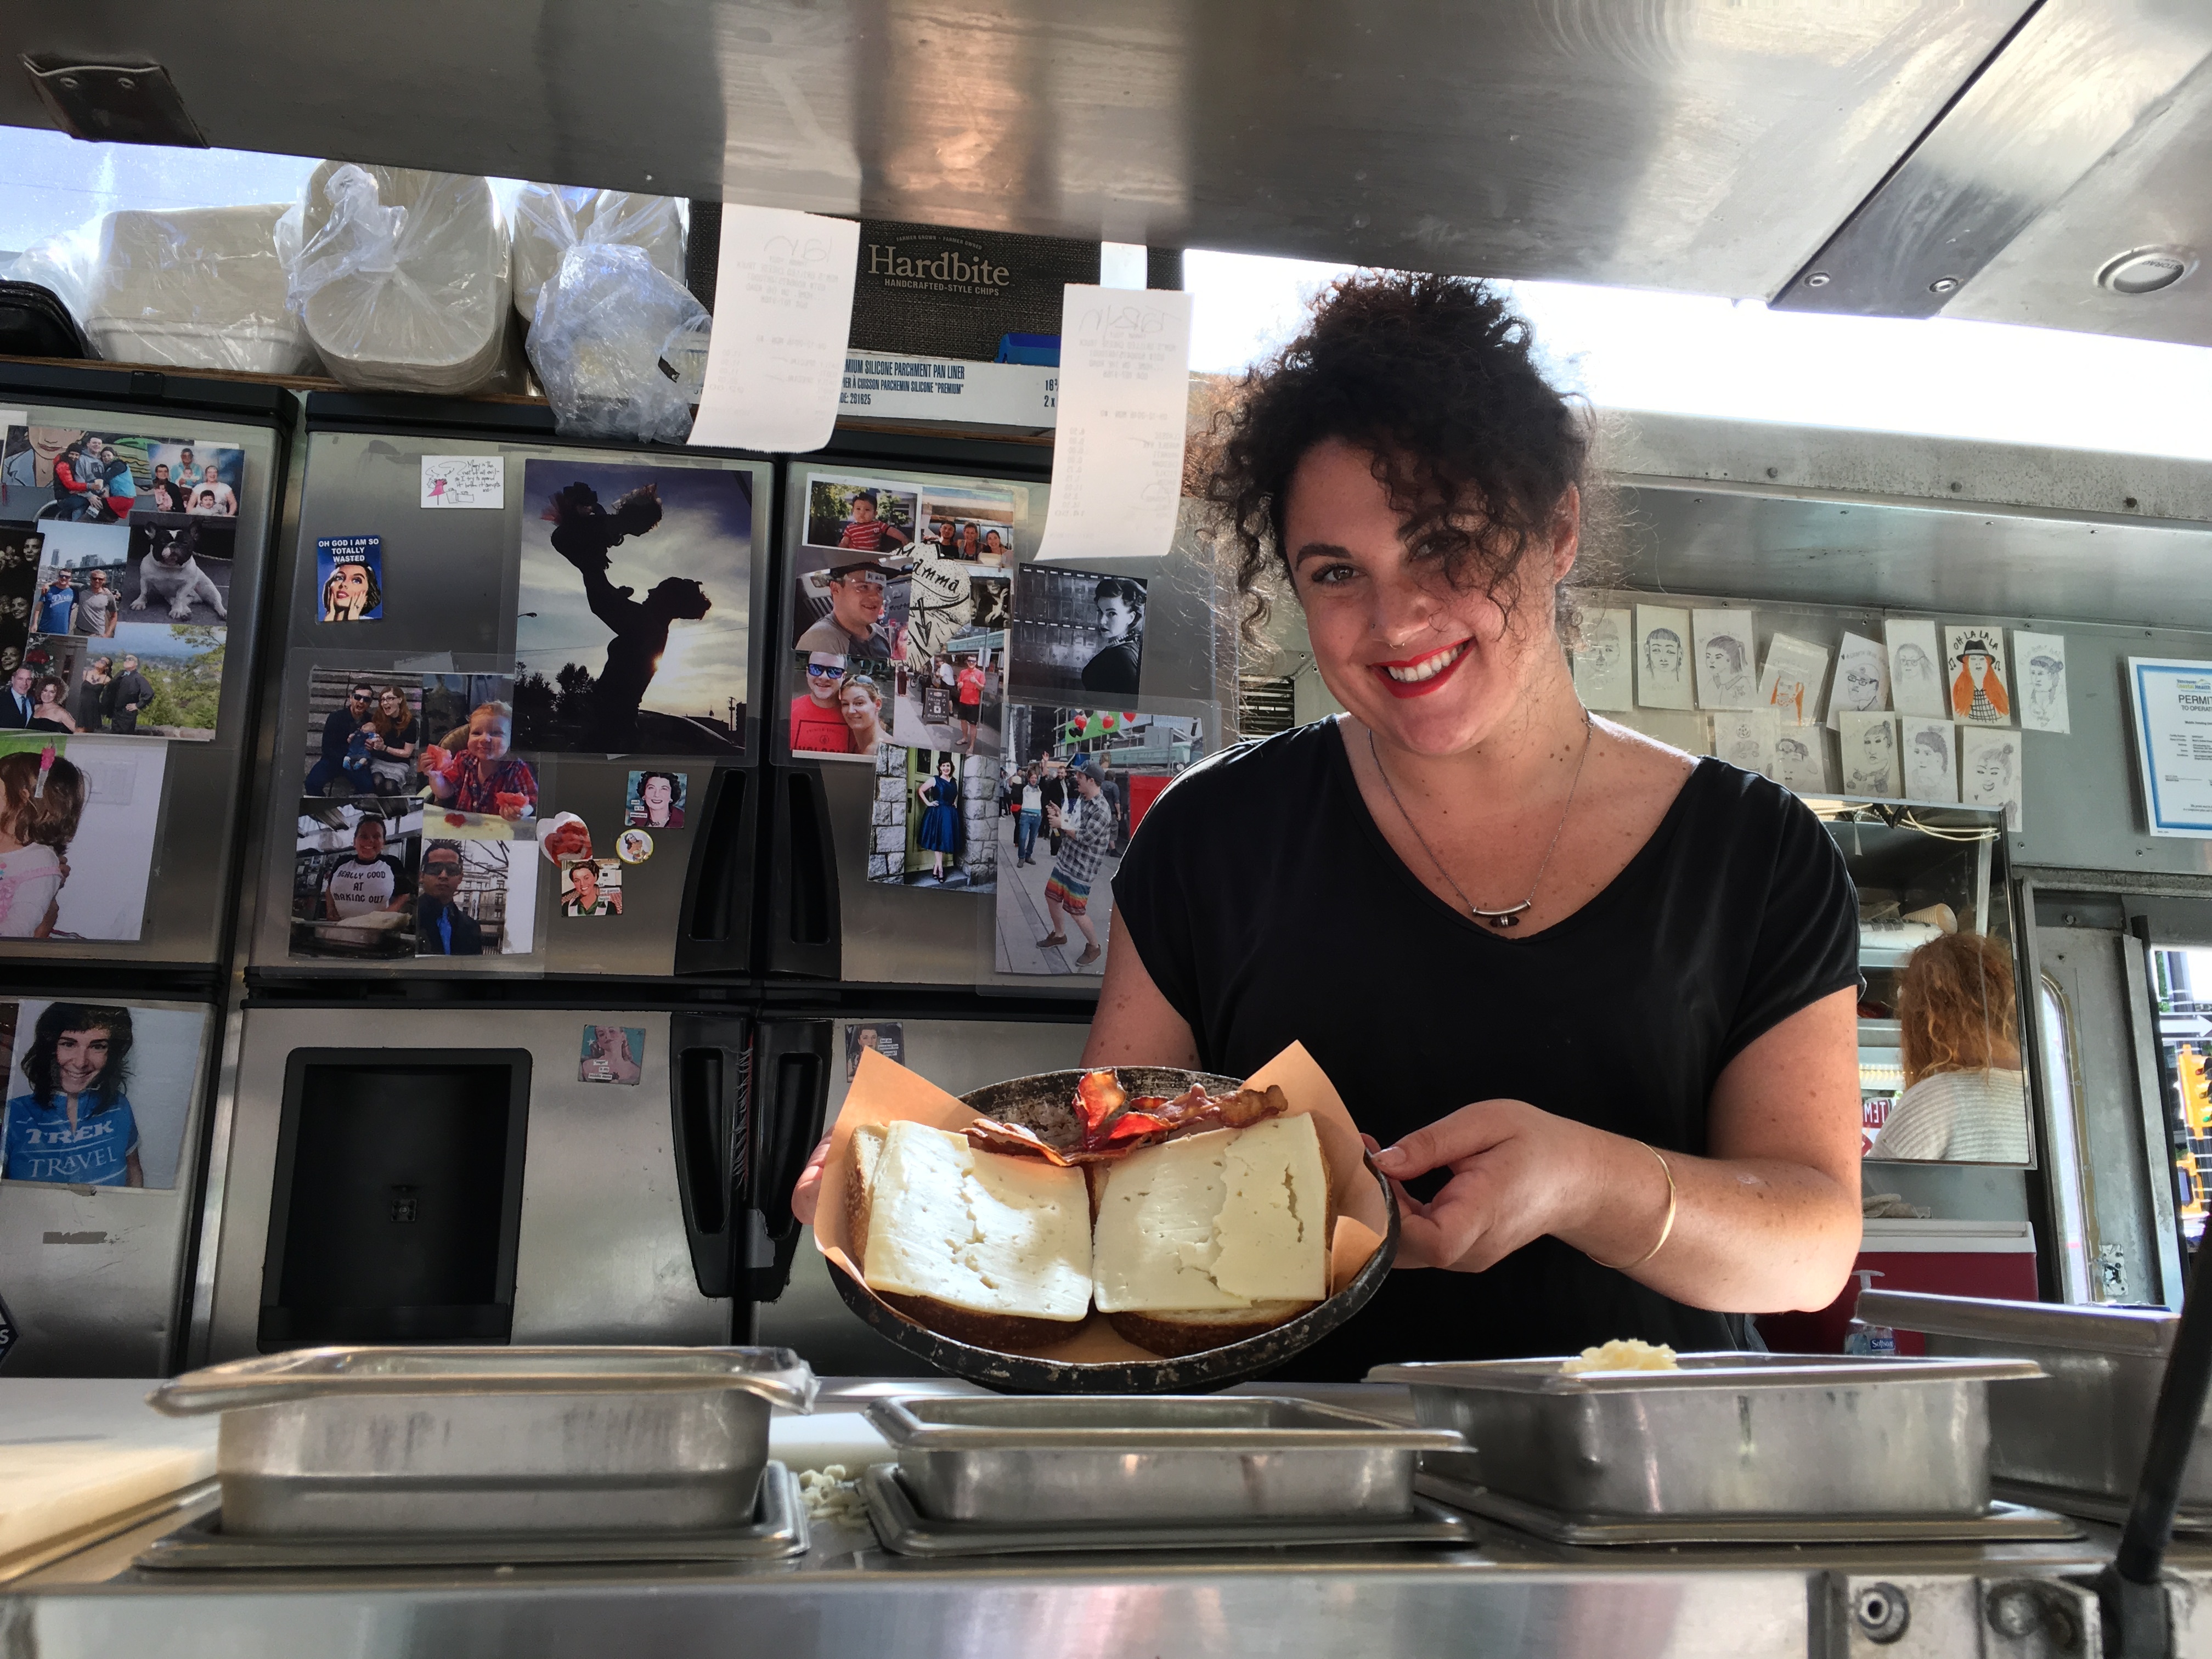
sense